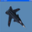
Label: airplane